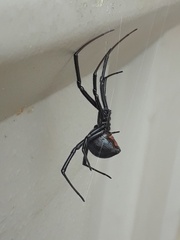
Species: Lactrodectus_hesperus